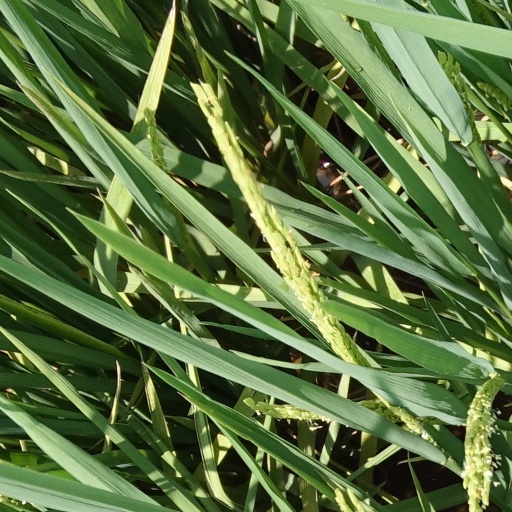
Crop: rice